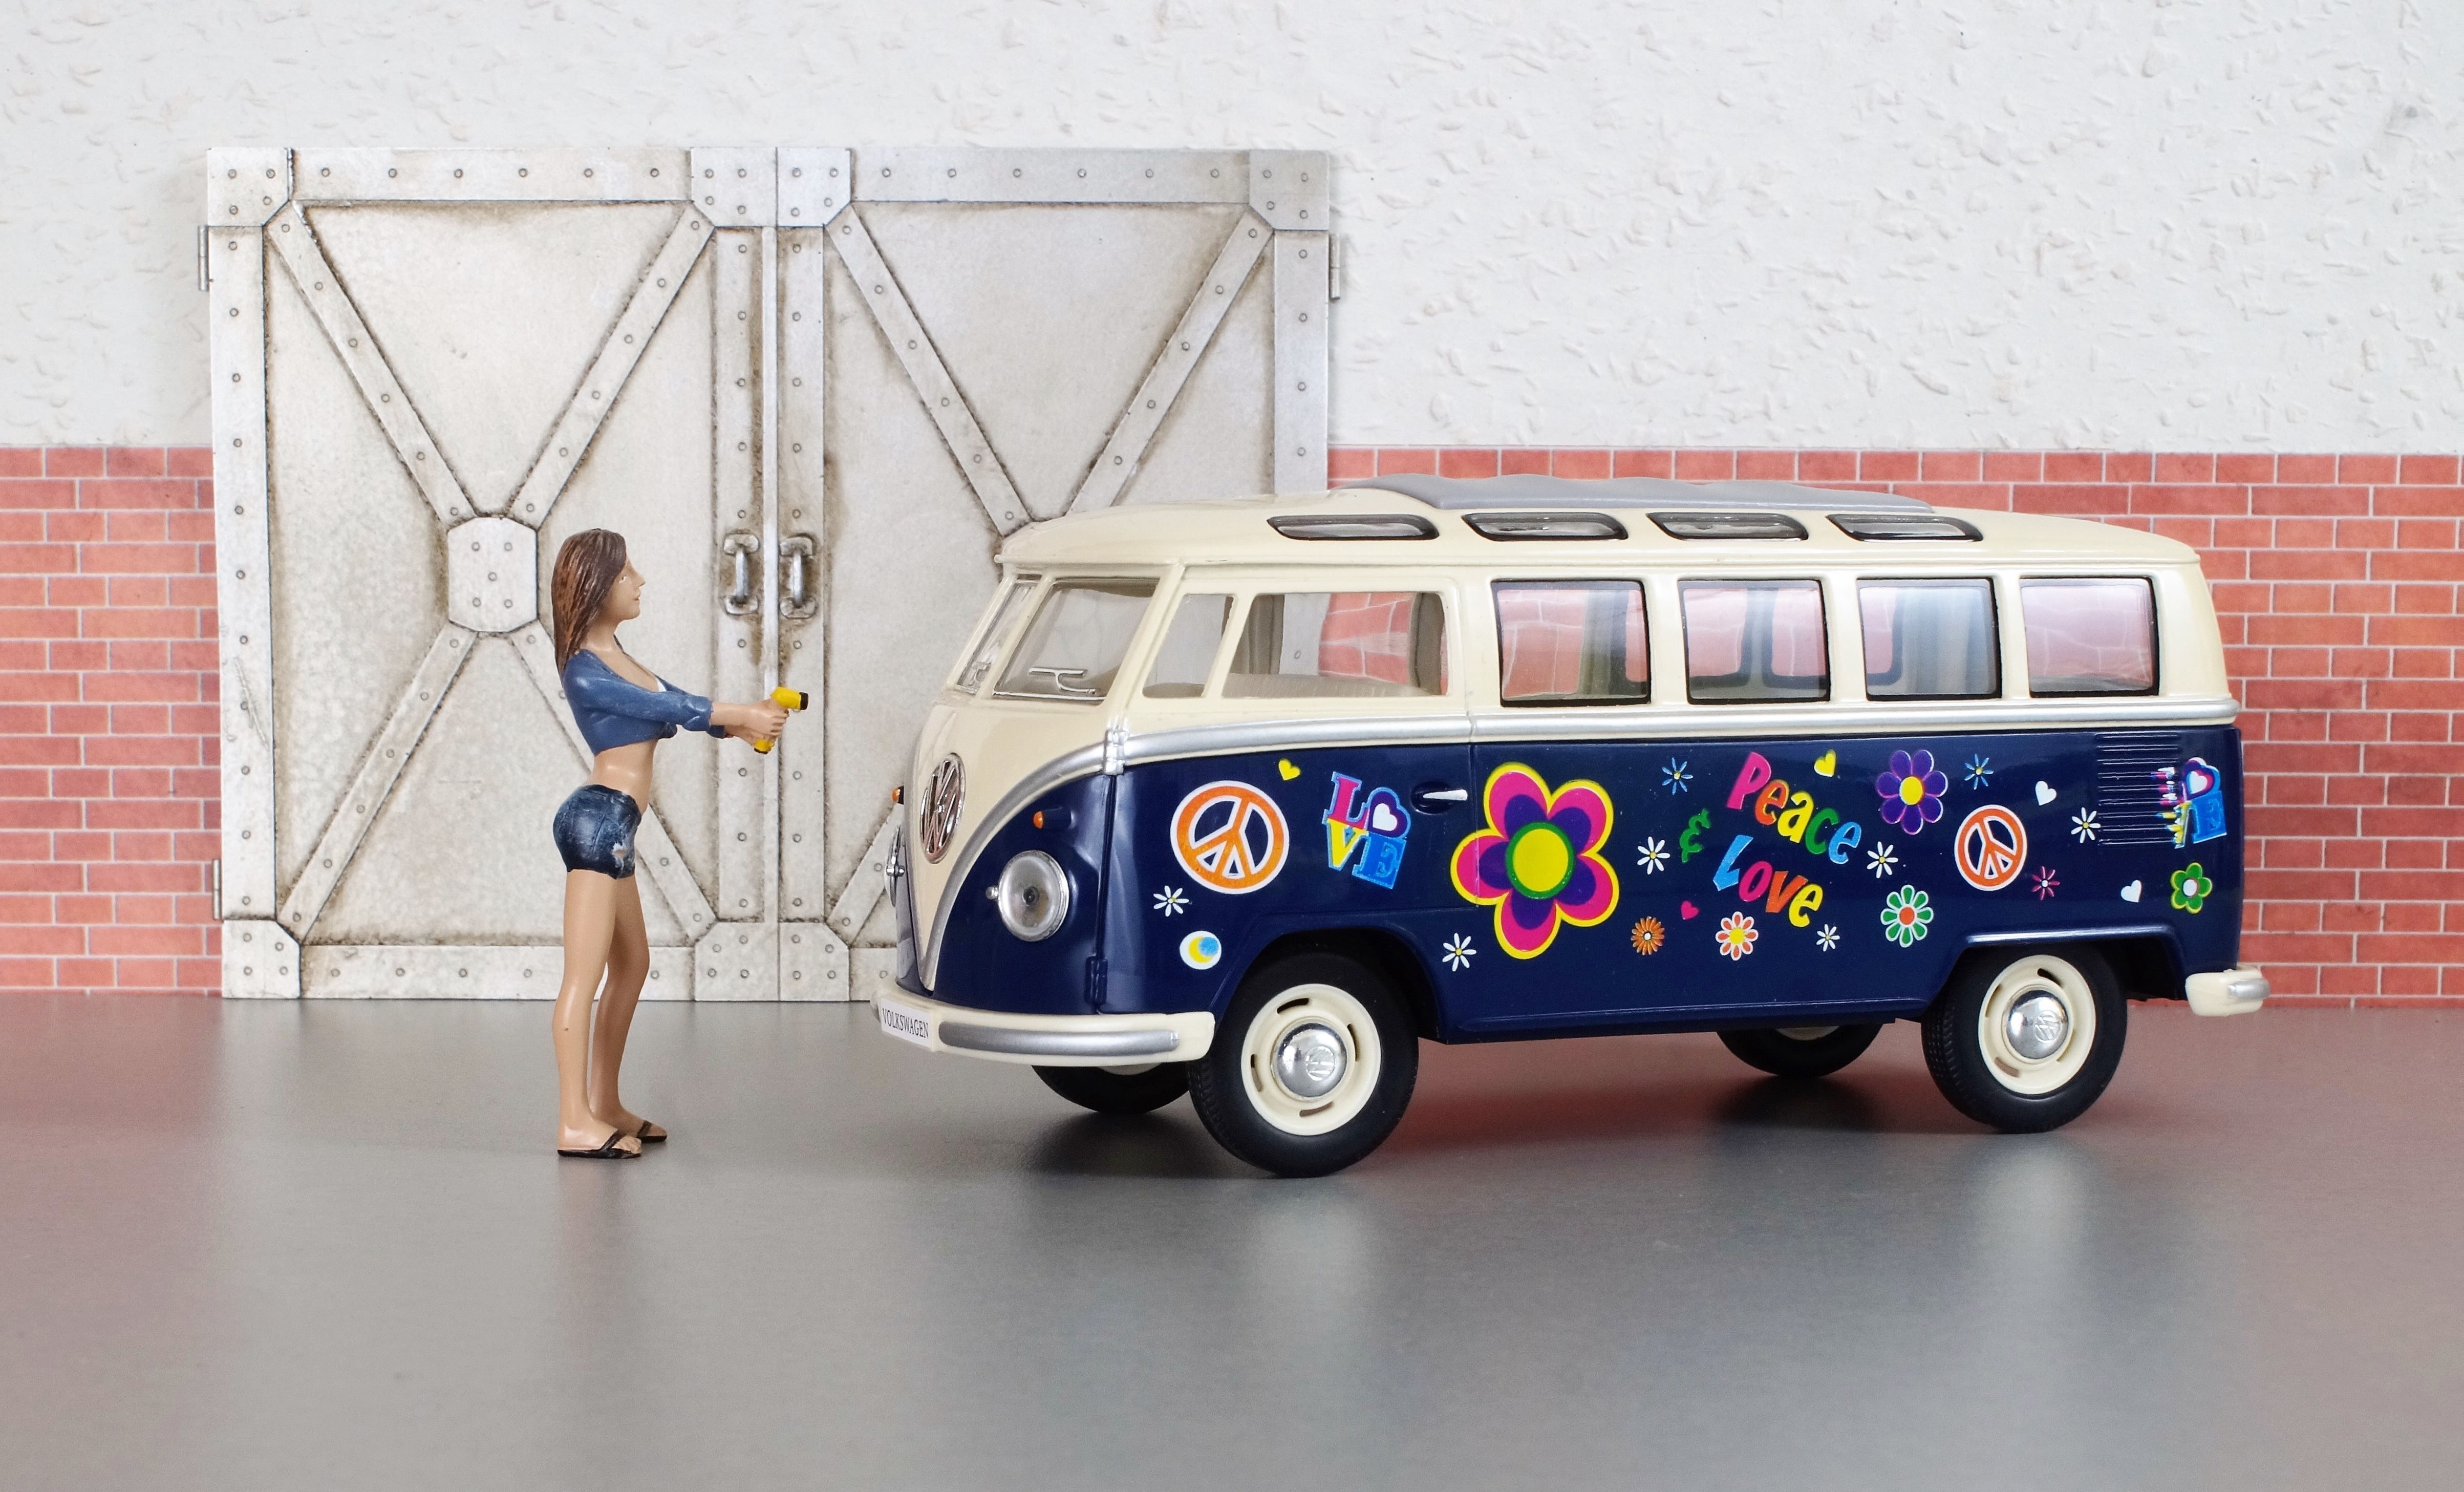
woman, car, vintage, retro, vw, van, old, transport, vehicle, auto, toy, vw bus, bikini, bus, camper, toys, oldtimer, sexy, nostalgic, bulli, toy car, t1, car wash, model car, volkswagen vw, camping bus, land vehicle, mode of transport